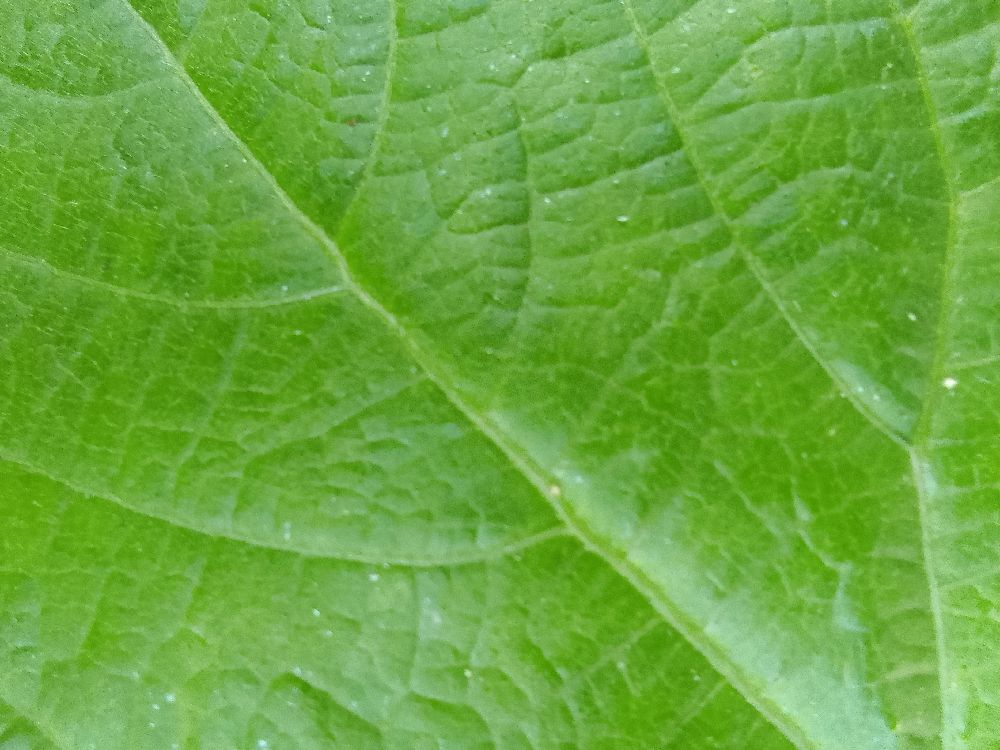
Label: healthy